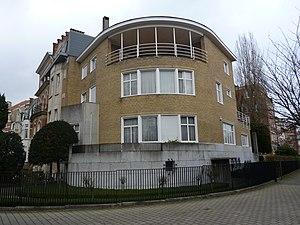
Square Vergote numéro 16 à Schaerbeek, Bruxelles, Belgique.
Le square Vergote est un square bruxellois situé sur le territoire des communes de Schaerbeek et de Woluwe-Saint-Lambert à la jonction du boulevard Auguste Reyers et du boulevard Brand Whitlock. La rue Frédéric Pelletier, la rue Vergote, l'avenue Général Lartigue et l'avenue Herbert Hoover y aboutissent également.
Ci-dessous, une vue d'ensemble du patrimoine immobilier protégé à Schaerbeek. Le patrimoine immobilier protégé fait partie du patrimoine culturel en Belgique.
Ci-dessous, la liste complète des 339 rues de Schaerbeek, commune belge située en région bruxelloise.